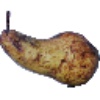
Label: pear_abate